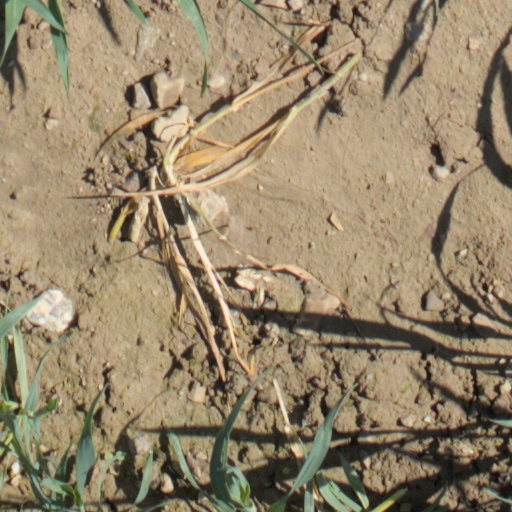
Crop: wheat